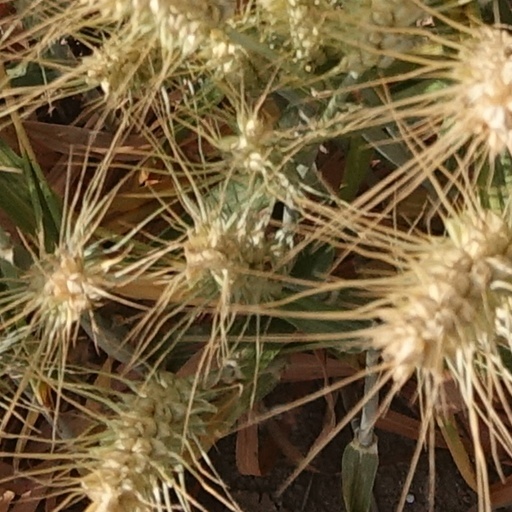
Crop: wheat